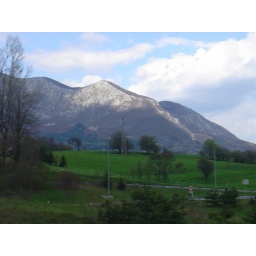
On the road to the coast - Photo by JS